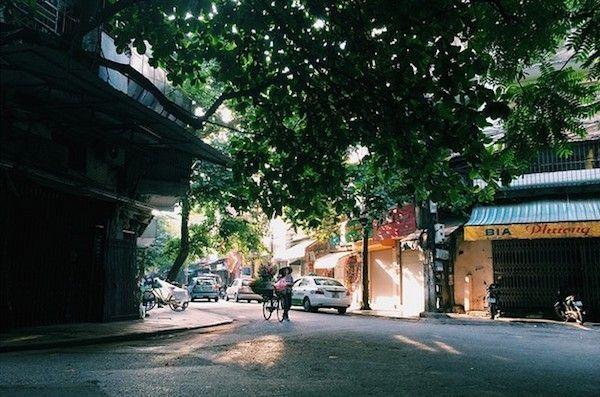
ở trên đường có sự xuất hiện của một vài chiếc ô tô